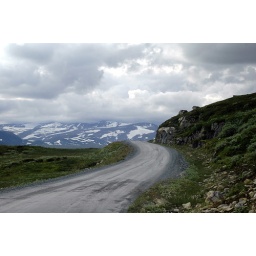
wild road in the high mountains